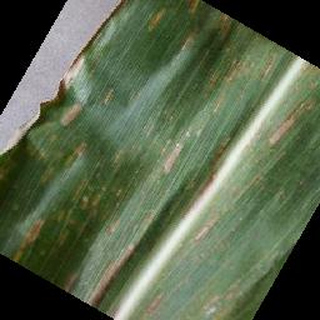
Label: corn_cercospora_leaf_spot